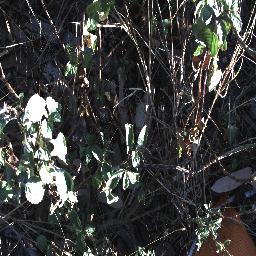
Label: snake_weed